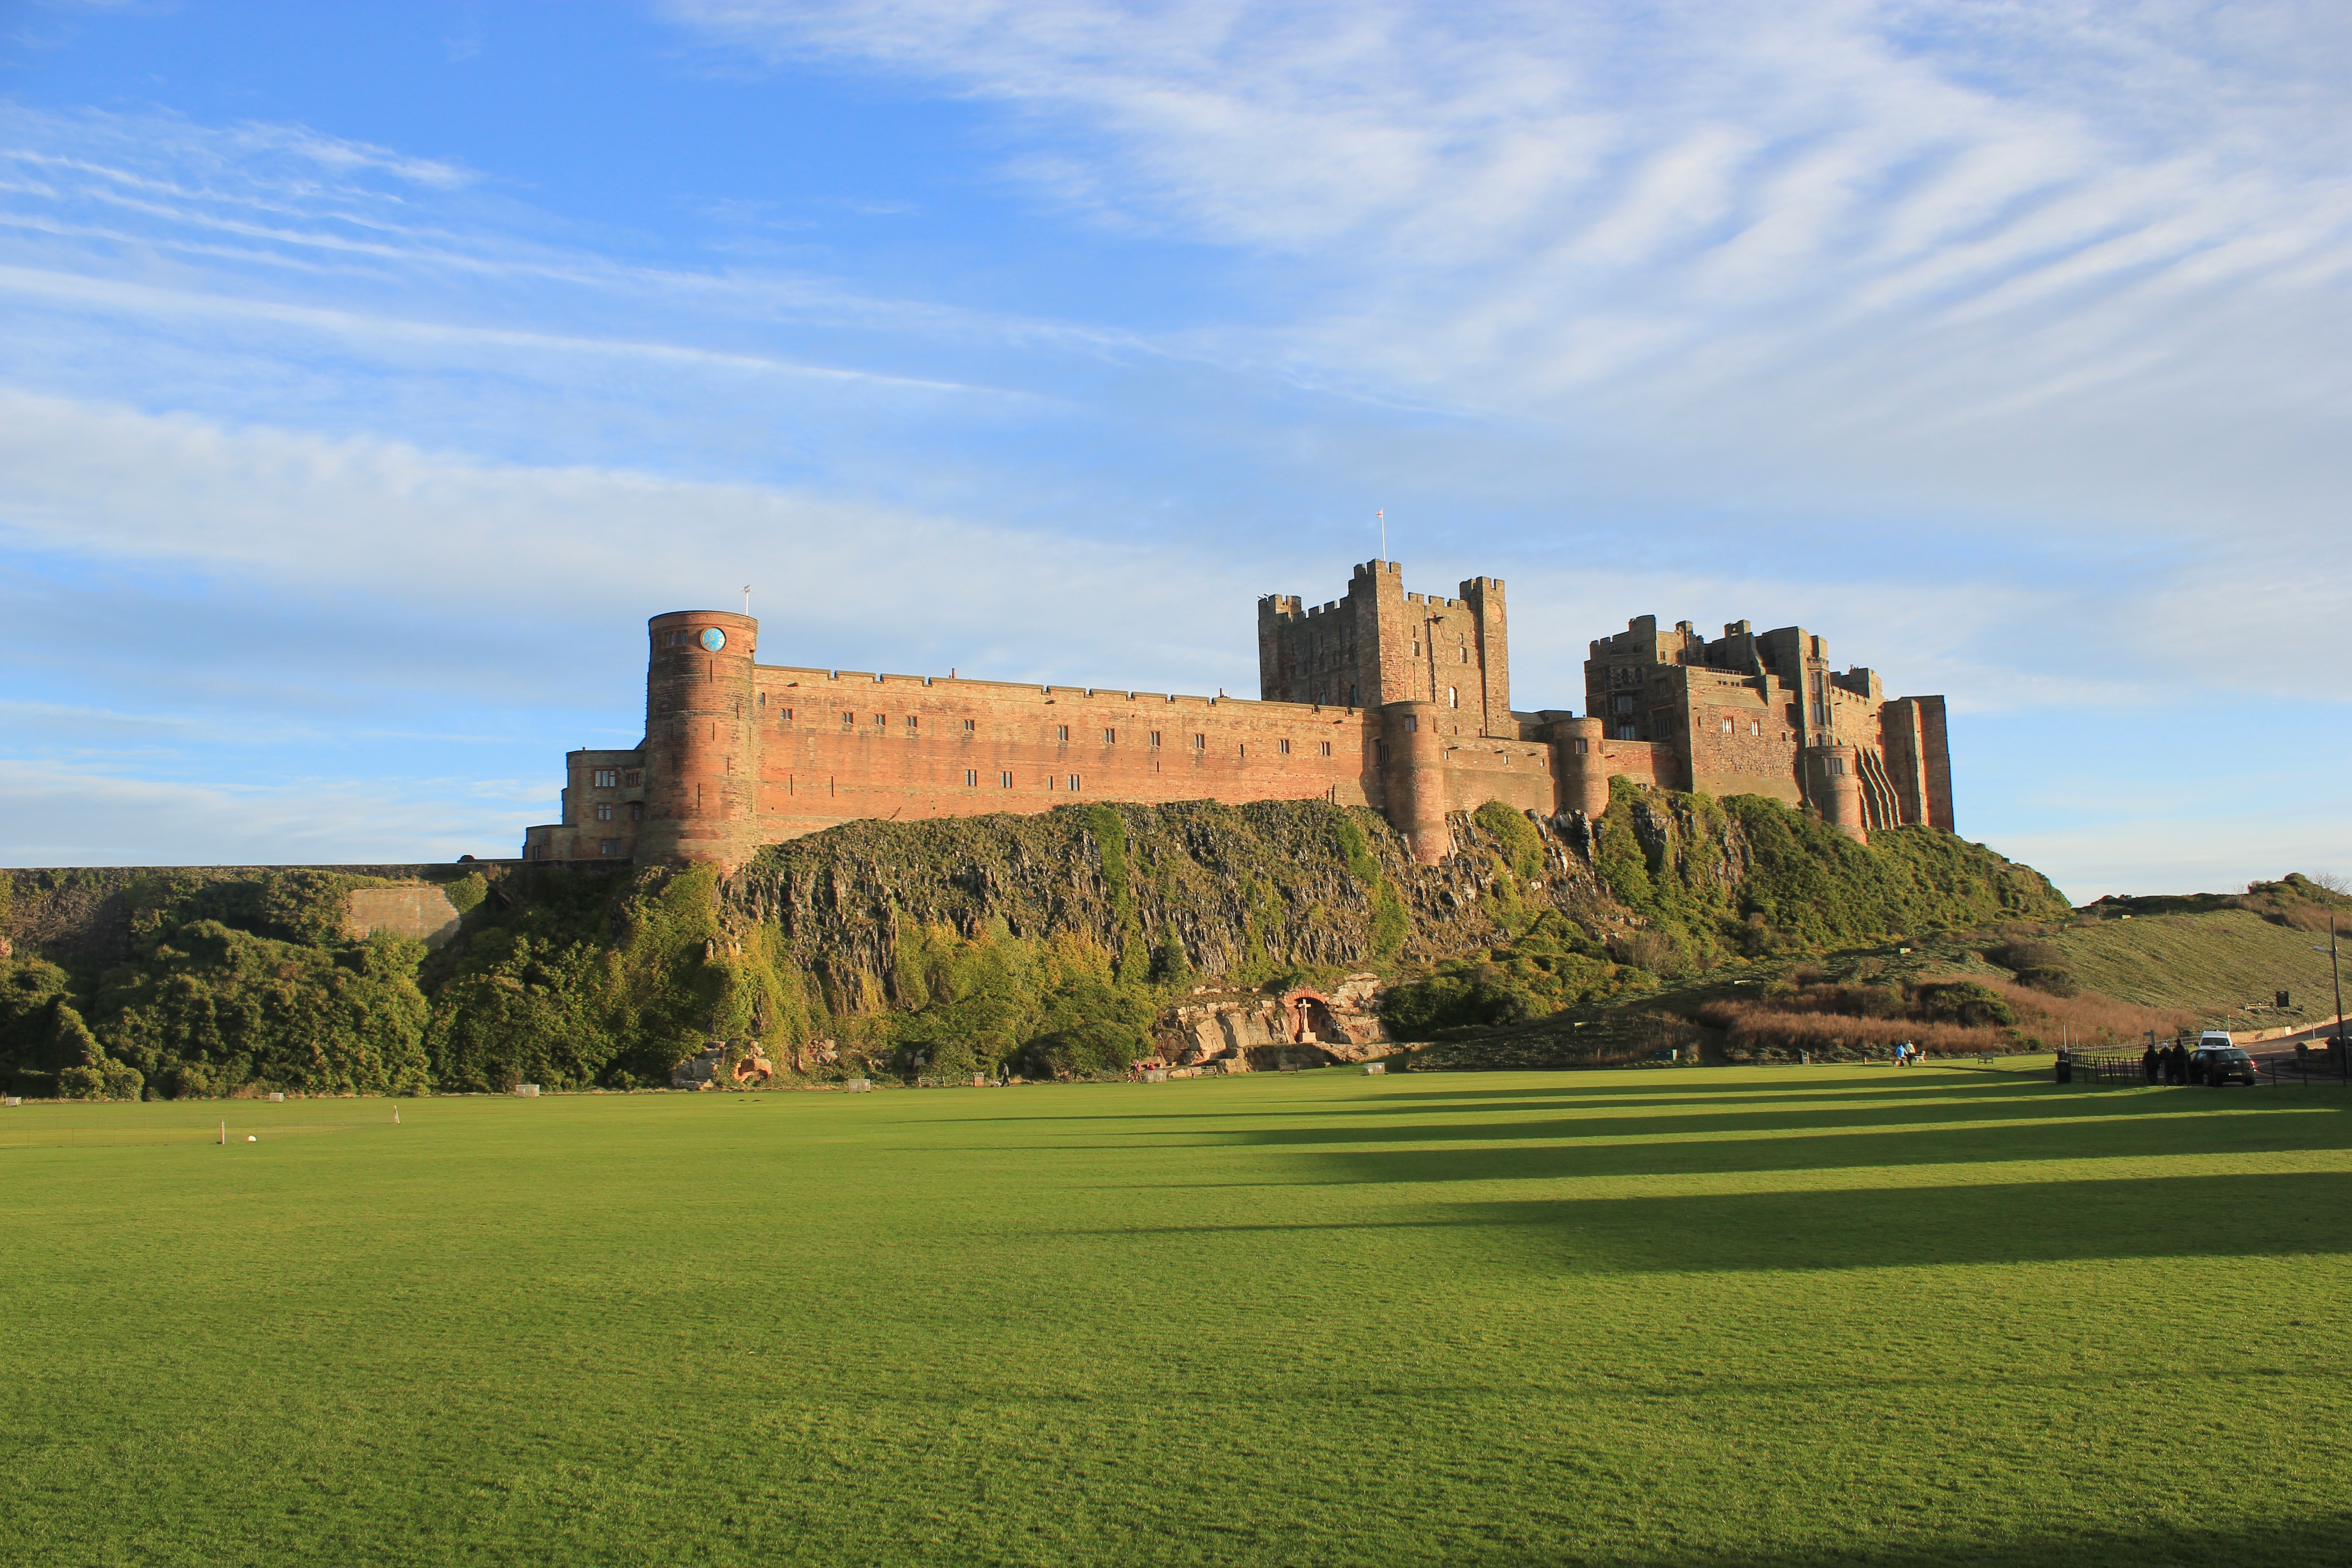
landscape, tree, grass, structure, lawn, hill, building, chateau, vacation, castle, fortification, estate, northumberland, rural area, ancient monument, bamburgh castle